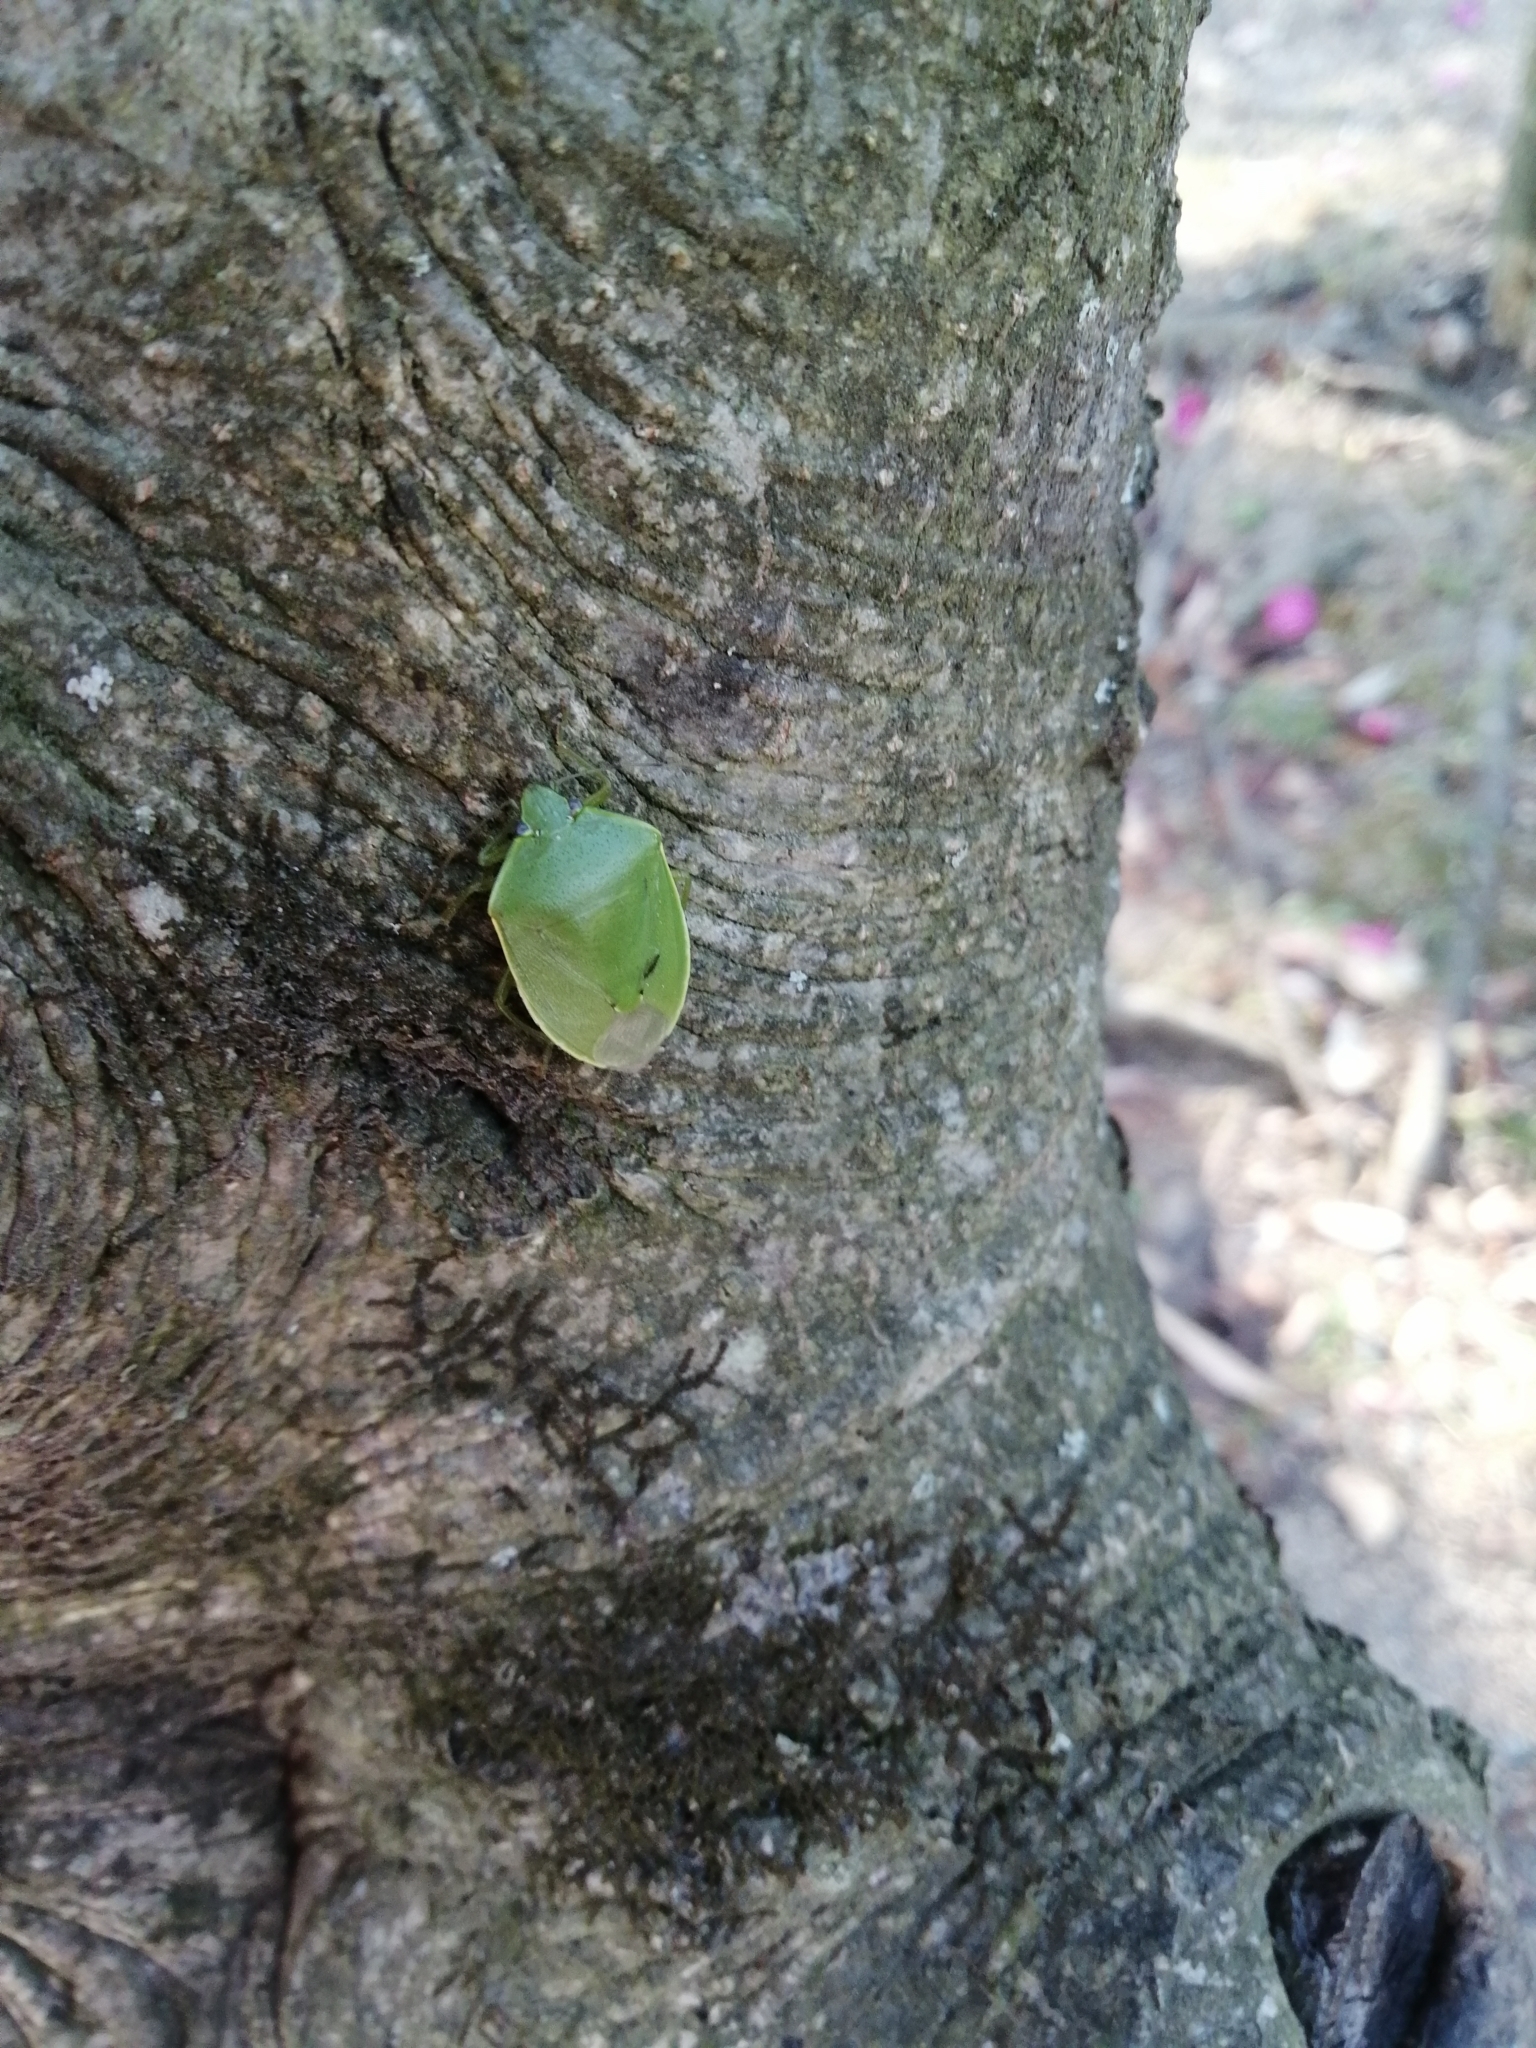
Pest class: stink_bug